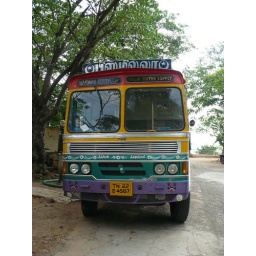
Well decorated water delivery truck at St Thomas Mount in Chennai